Eduard Sonnenburg

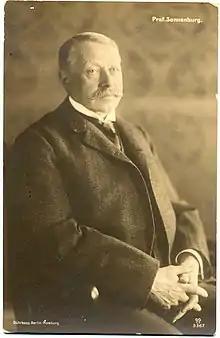
Photo of Eduard Sonnenburg, Berlin, around 1910

Eduard Sonnenburg (3 November 1848, in Bremen – 25 May 1915, in Bad Wildungen) was a German surgeon. He was a son-in-law to neurologist Karl Friedrich Otto Westphal.